Memleben Abbey

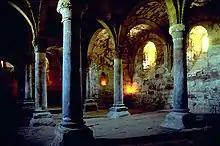
Memleben Crypt

Since the roof of the former abbey church was struck by lightning and destroyed in 1722, several attempts were made later to demolish the rest of the building. Nevertheless, the remaining ruins are still of interest, particularly the Late Romanesque crypt. Of the first monumental church building erected in the 10th century, some walls and foundations are preserved, particularly the southwestern transept and crossing piers, as well as the southern side of the nave.